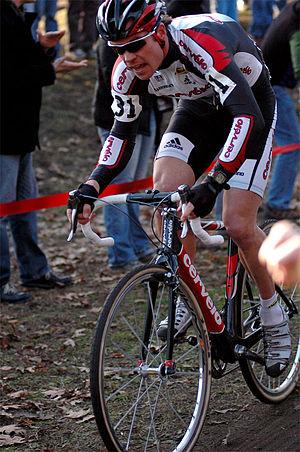
Jonathan Page est un coureur cycliste américain, spécialiste du cyclo-cross. Il est né le 16 septembre 1976 à Tilton. Il a été quatre fois champion des États-Unis et a terminé deuxième du championnat du monde 2007. Il s'agit de la meilleure performance de sa carrière.